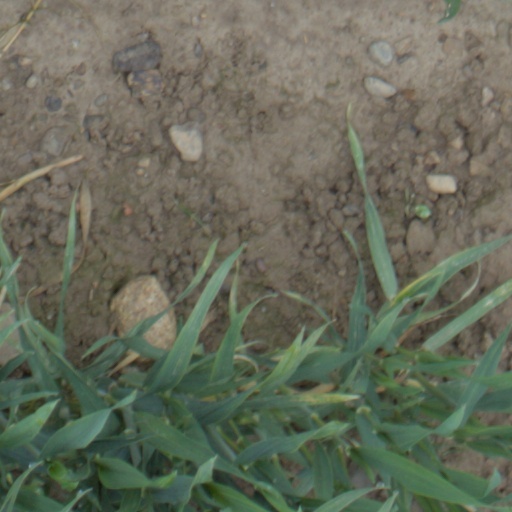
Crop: wheat